KDRF

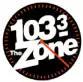
Logo for KTZO-FM, once a popular alternative rock radio station in Albuquerque

In February 2001, 103.3 dropped its classic country format and moved the KTBL callsign and format to 1050 AM. After stunting from February 12–14 with all R.E.M., U2 and Dave Matthews Band each day, 103.3 launched as "103-3 The Zone" at 10am on February 15 with Running Up That Hill by Kate Bush as the first song played. The callsign was changed to KTZO on February 19. KTZO originally had an adult alternative music format, playing in 20 song sets as a "quality rock" station. The Zone was designed to challenge Clear Channel's KPEK-FM "The Peak", which was playing mostly "softer" alternative bands at the time, but still played a great deal of pop songs targeted at a mostly female audience. Like its eventual successor, KTZO attempted to run without DJs until late 2001, when it had added an airstaff which included former KTEG morning host, Micheal Moxey, in morning drive. Other personalities included Don Kelly, Leah Black, Scott Souhrada, and later Forrest, Brian and Kit Missile.